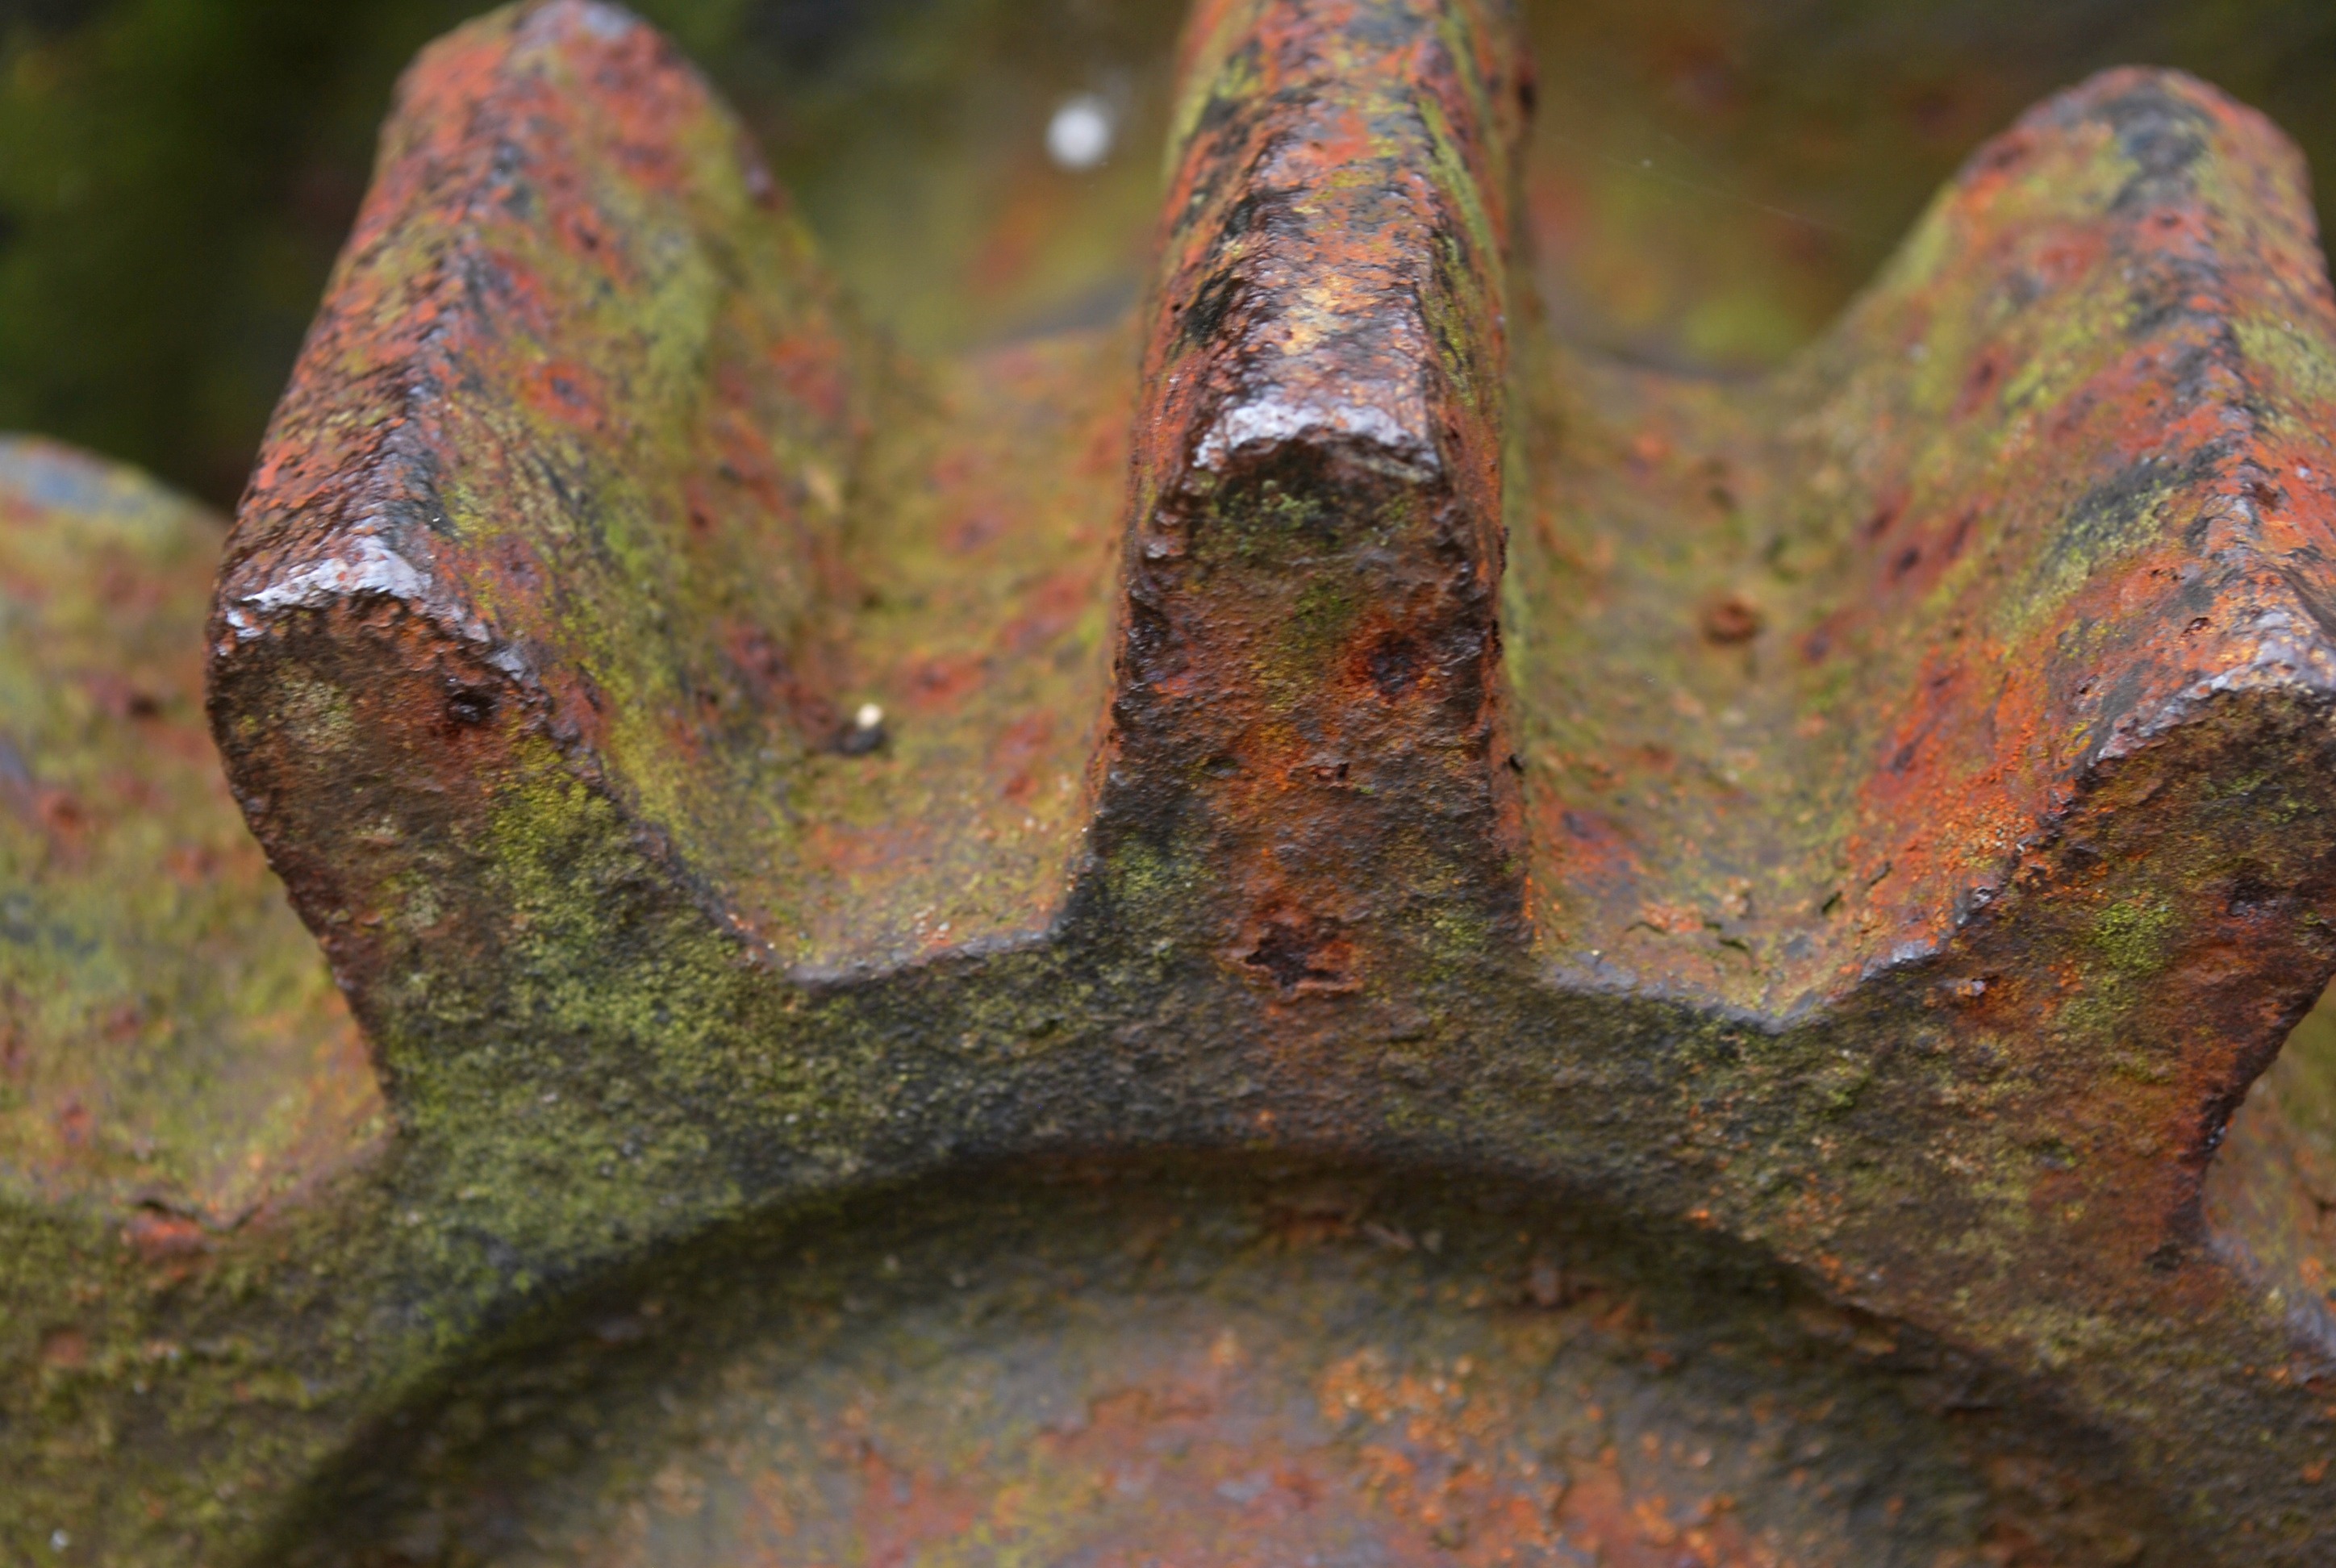
tree, rock, wood, leaf, trunk, rust, gear, macro, metal, material, close up, gears, macro photography, sprocket, woody plant